Tremors (1990 film)

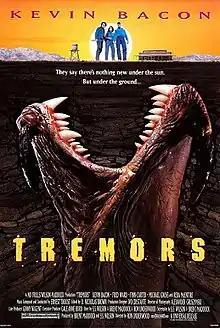
Theatrical release poster

Tremors is a 1990 American monster horror film directed by Ron Underwood, produced by Brent Maddock and S. S. Wilson, written by Maddock, Wilson, and Underwood and starring Kevin Bacon, Fred Ward, Finn Carter, Michael Gross, and Reba McEntire.